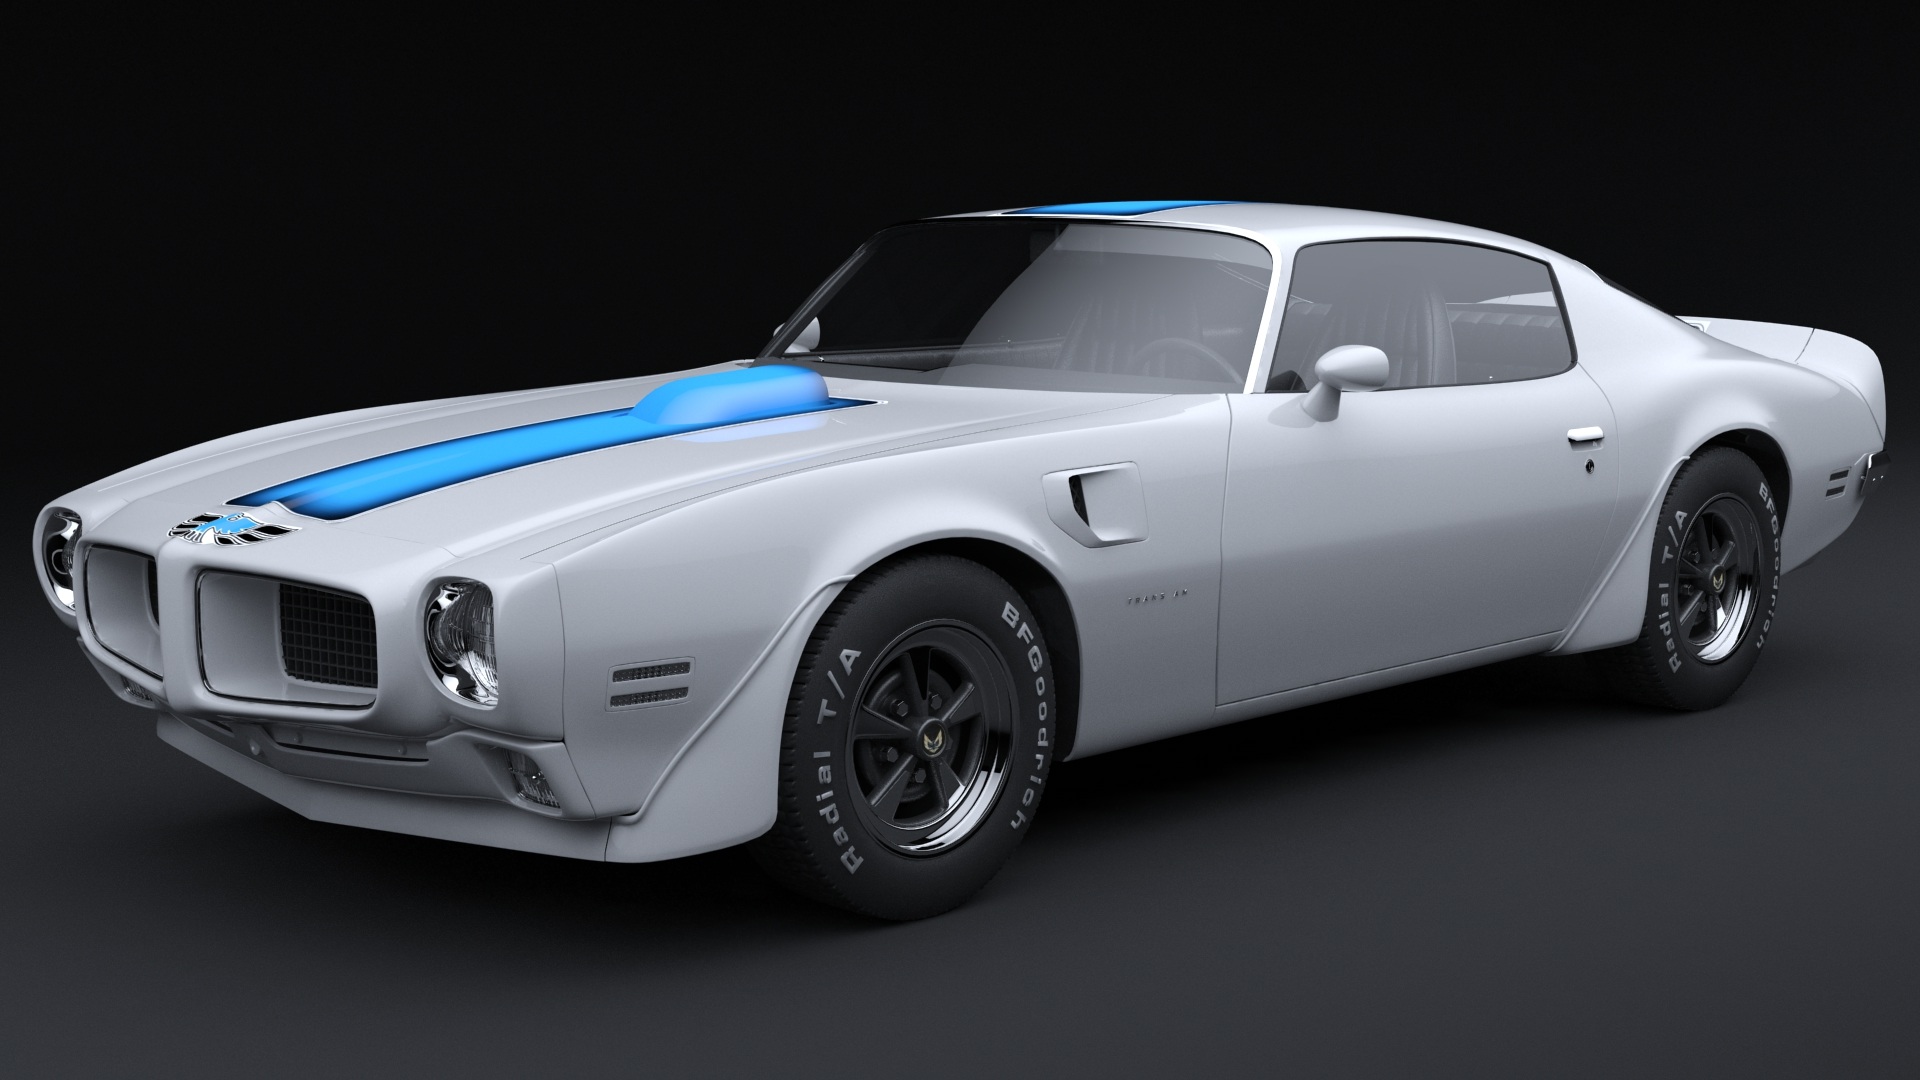
car, automobile, transportation, vehicle, auto, automotive, sports car, muscle car, race car, convertible, model car, land vehicle, automobile make, automotive exterior, automotive design, luxury vehicle, performance car, aston martin v8, pontiac firebird, pontiac trans am 1970, american sportscar